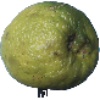
Label: limes